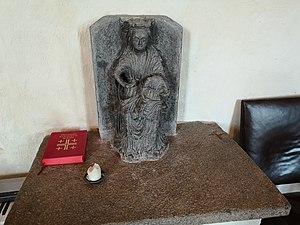
Les Vierges noires sont des effigies féminines qui appartiennent à l’iconographie du Moyen Âge européen. Elles figurent généralement la Vierge Marie, mais certaines d'entre elles représentent également Sara la noire ou sainte Anne. Elles tirent leur nom de leur couleur sombre, souvent limitée au visage et aux mains. La plupart d'entre elles sont des sculptures produites entre le XIᵉ et le XVᵉ siècle, mais parfois aussi des icônes de style byzantin des XIIIᵉ et XIVᵉ siècles. On trouve parmi elles de nombreuses Vierges à l’enfant.